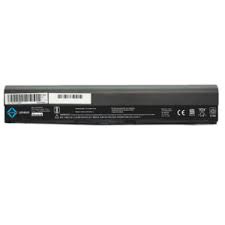
Waste category: battery